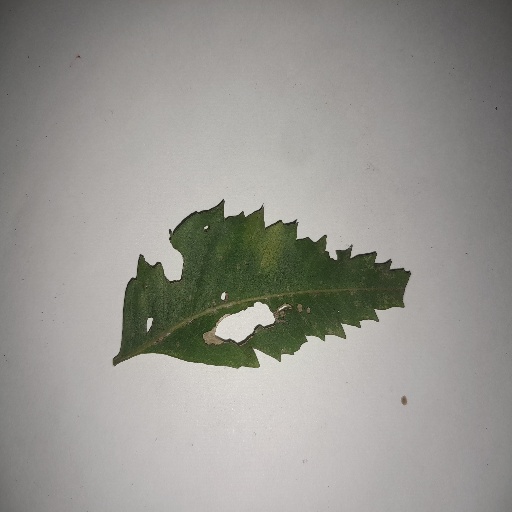
Species: Neem
Leaf condition: Shot Hole Leaf